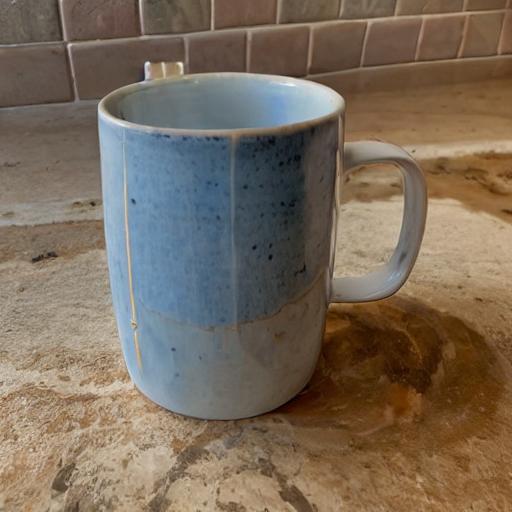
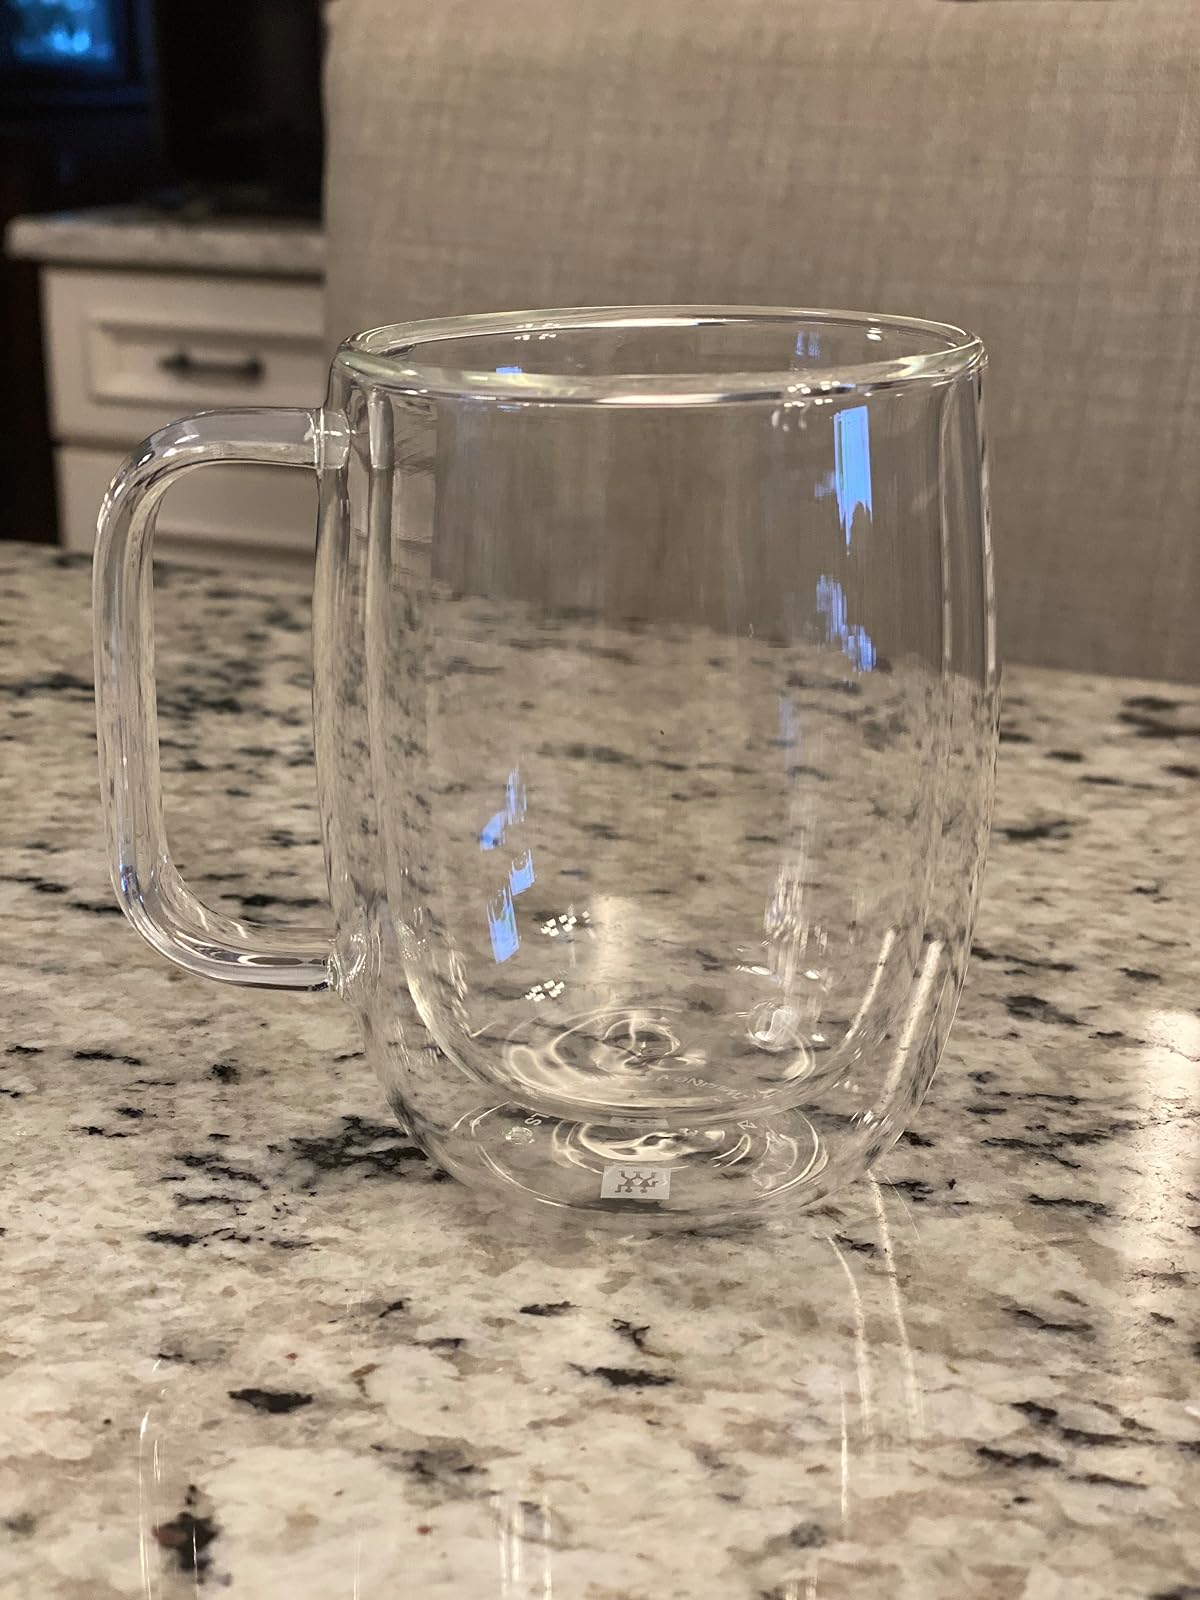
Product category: items_mug
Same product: no